Gobbler's Knob Fire Lookout

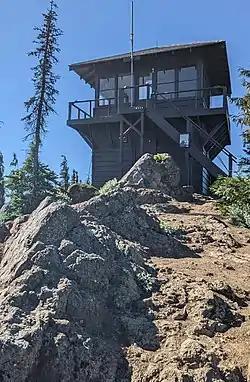
Gobbler's Knob Lookout in summer 2022

The Gobbler's Knob Fire Lookout is a fire lookout tower in the extreme western region of Mount Rainier National Park at an elevation of . One of four fire lookouts remaining in the park, the lookout is used for visitor services during summer weekends. The building is about by , and was designed by the National Park Service Branch of Plans and designs under the supervision of Acting Chief Architect Edwin A. Nickel. It was built in 1933. The two-story structure features a balconied lookout on the second level, with storage on the ground level. Cables secured to deadmen keep the lookout from blowing over. The lookout was extensively damaged in a 2006 storm, along with Mount Fremont Fire Lookout. They've since been repaired.